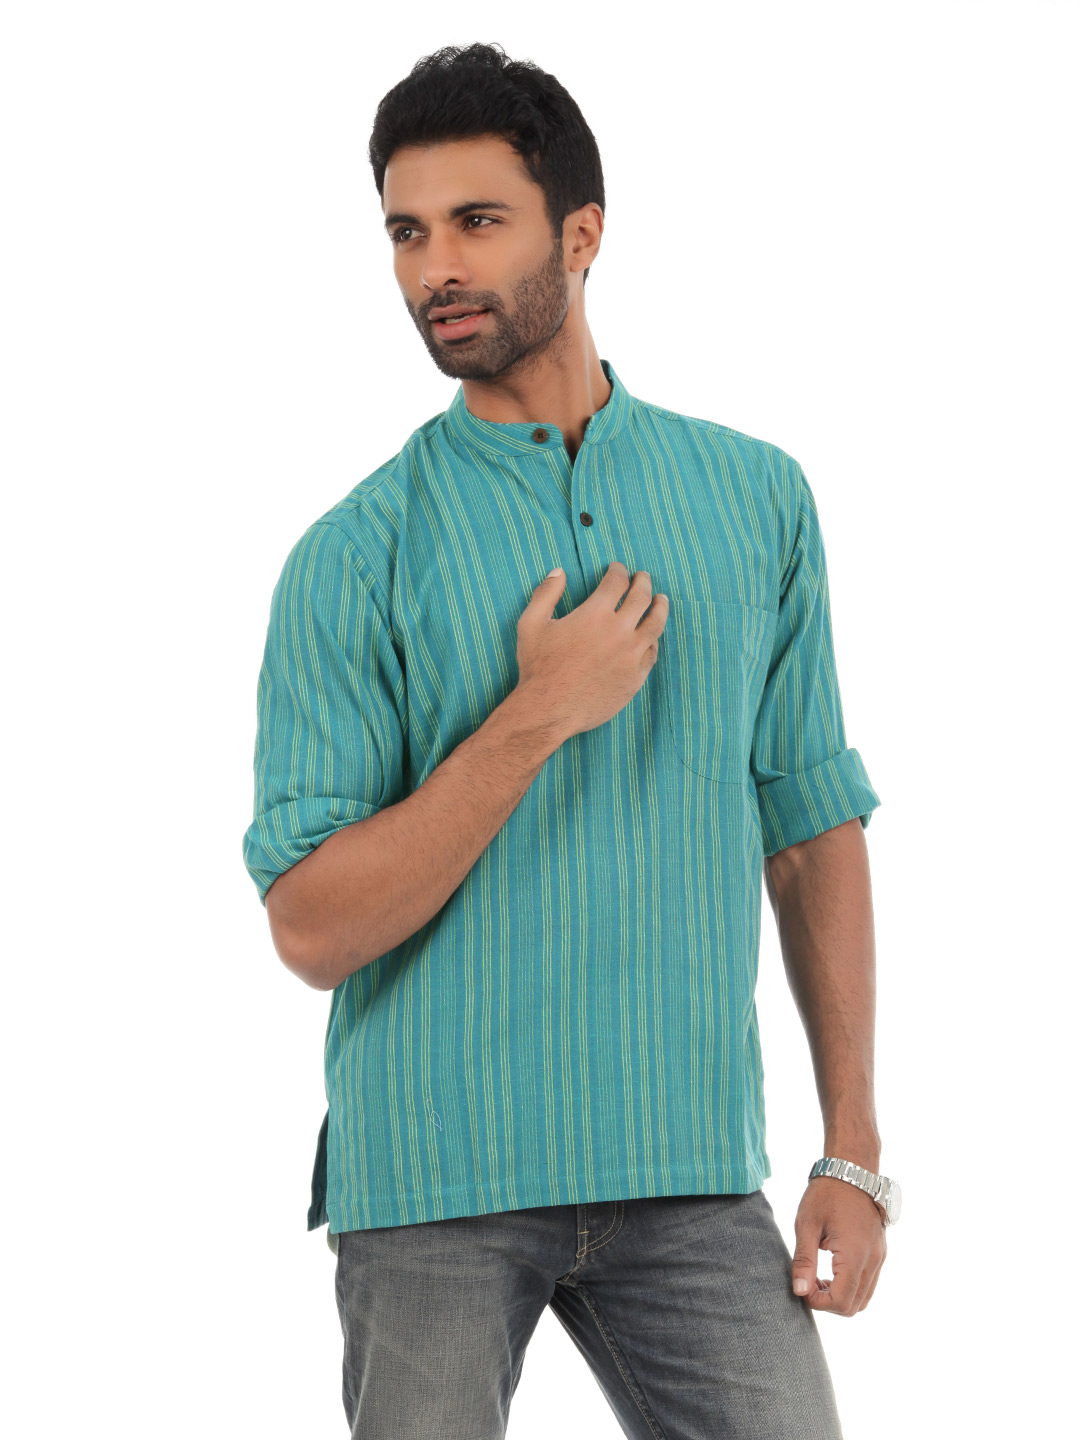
Fabindia Men Teal Kurta
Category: Apparel / Topwear / Kurtas
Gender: Men
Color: Teal
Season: Summer 2012
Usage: Ethnic